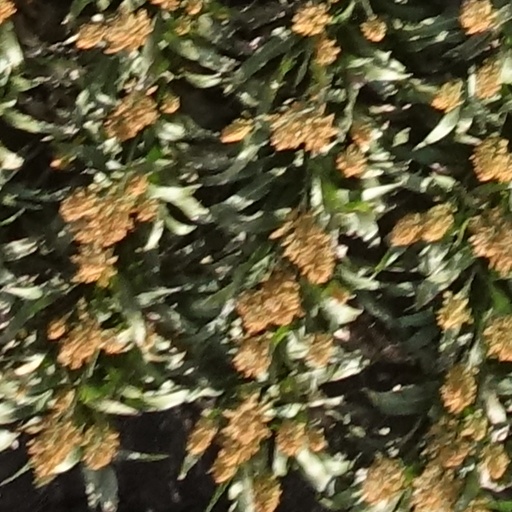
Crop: sorghum